Chenies Manor House

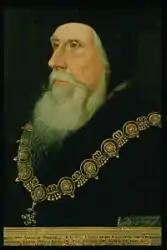
John Russell, first Earl of Bedford

John Russell was a rising man in Tudor England, who from a modest gentry background created a dynasty by being a loyal servant to Henry VII, Henry VIII, and Edward VI, for which he was well rewarded. He fought in wars, was knighted, joined the royal household and became a gentleman of the privy chamber to both Henry VII and Henry VIII, became a diplomat responsible for secret negotiations, member of parliament, privy councillor, Lord High Admiral, in 1539 Baron Russell of Chenies, Keeper of the Privy Seal, and one of the executors of Henry VIII's will. In 1550 he was created Earl of Bedford during the regency for Edward VI, and was reappointed Lord Privy Seal by Queen Mary after Edward's death. On the occasion of his marriage to Anne and acquisition of Chenies, the king gave him a wedding present of the neighbouring Manor of Amersham. At that time, the income from three manors which were the property of his new wife, Chenies, Thornaugh and Covington was £70 per annum, while Amersham was valued at £43 per annum (at this time, the crown typically granted lands to new landholders for a fee of twenty times their annual income). Part of the Chenies lands were enfeoffed, transferred to a new landholder in exchange for taking on feudal obligations which came with the manor. Russell made improvements to the house, and was probably responsible for the south wing.